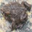
Label: frog